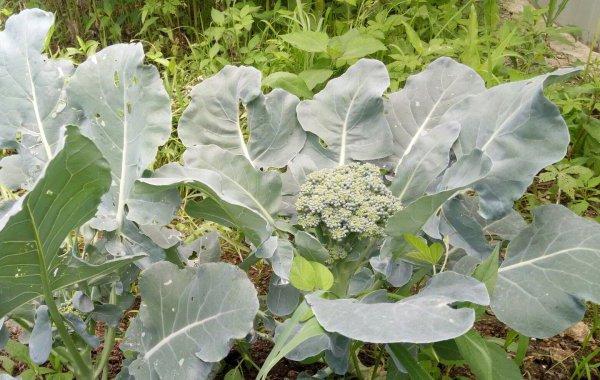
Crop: unknown
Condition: broccoli